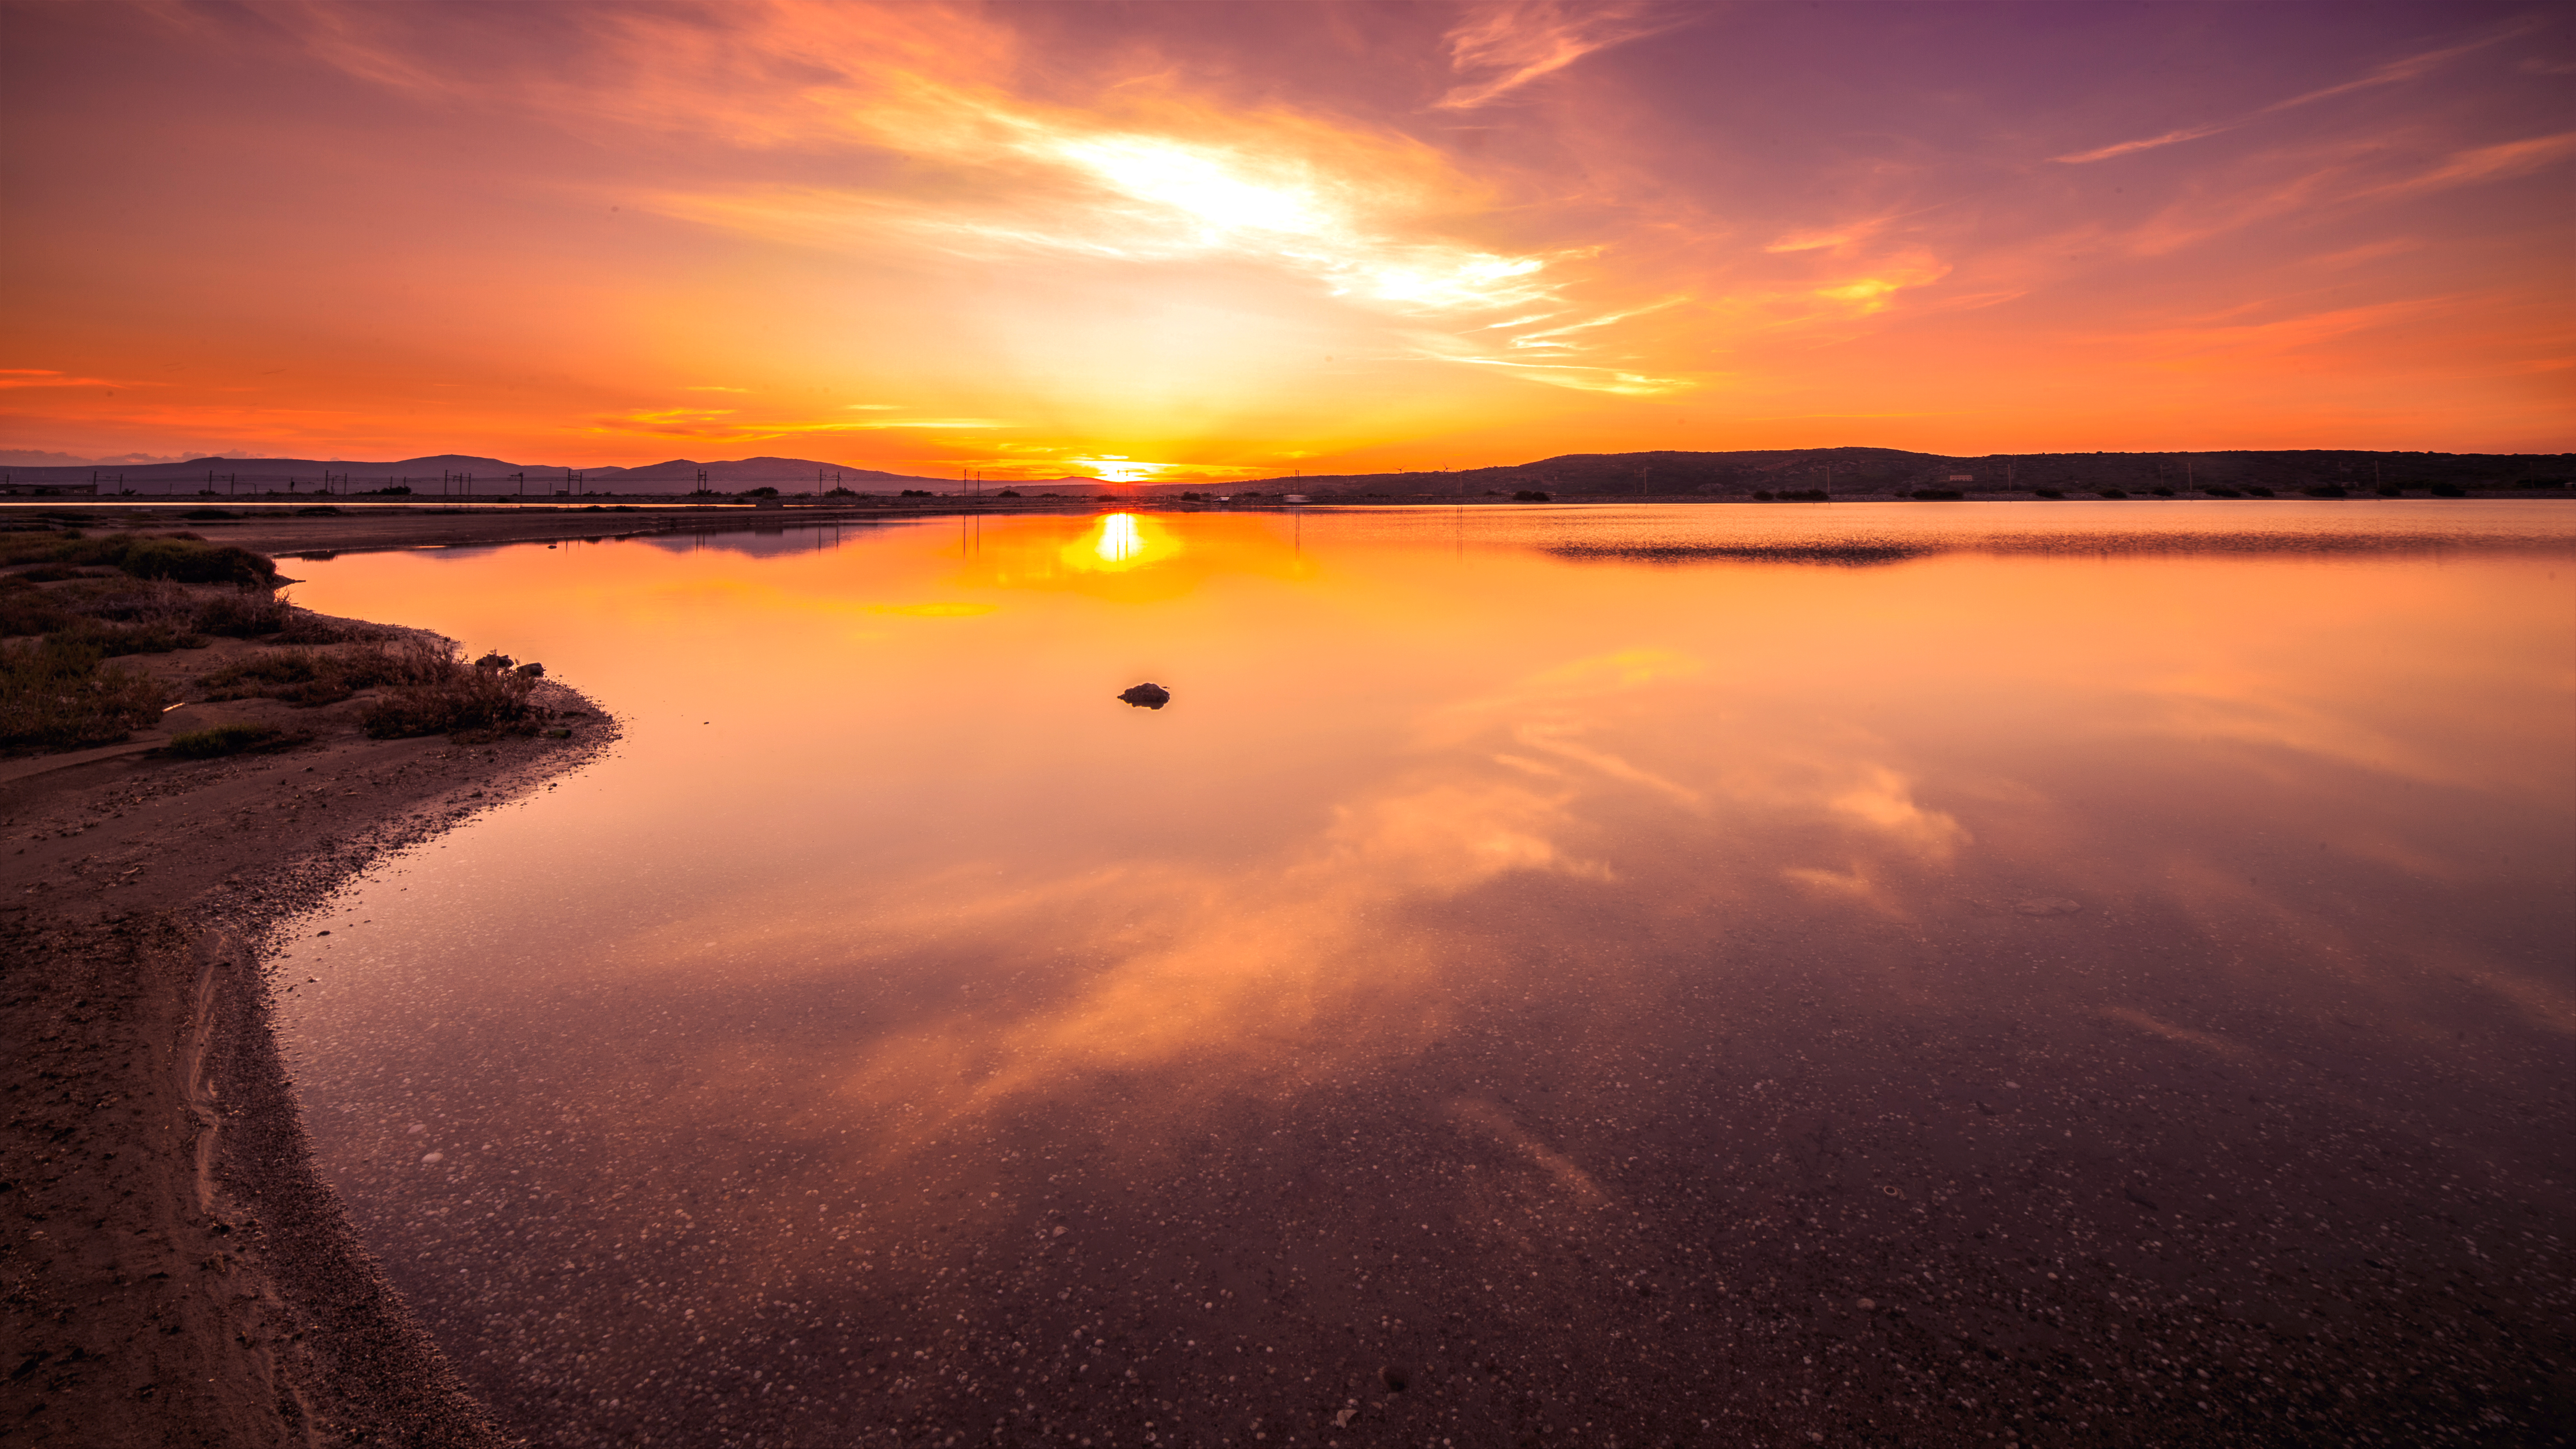
sea, coast, horizon, cloud, sun, sunrise, sunset, sunlight, morning, lake, dawn, atmosphere, dusk, evening, reflection, loch, afterglow, atmospheric phenomenon, red sky at morning